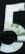
Number: 5